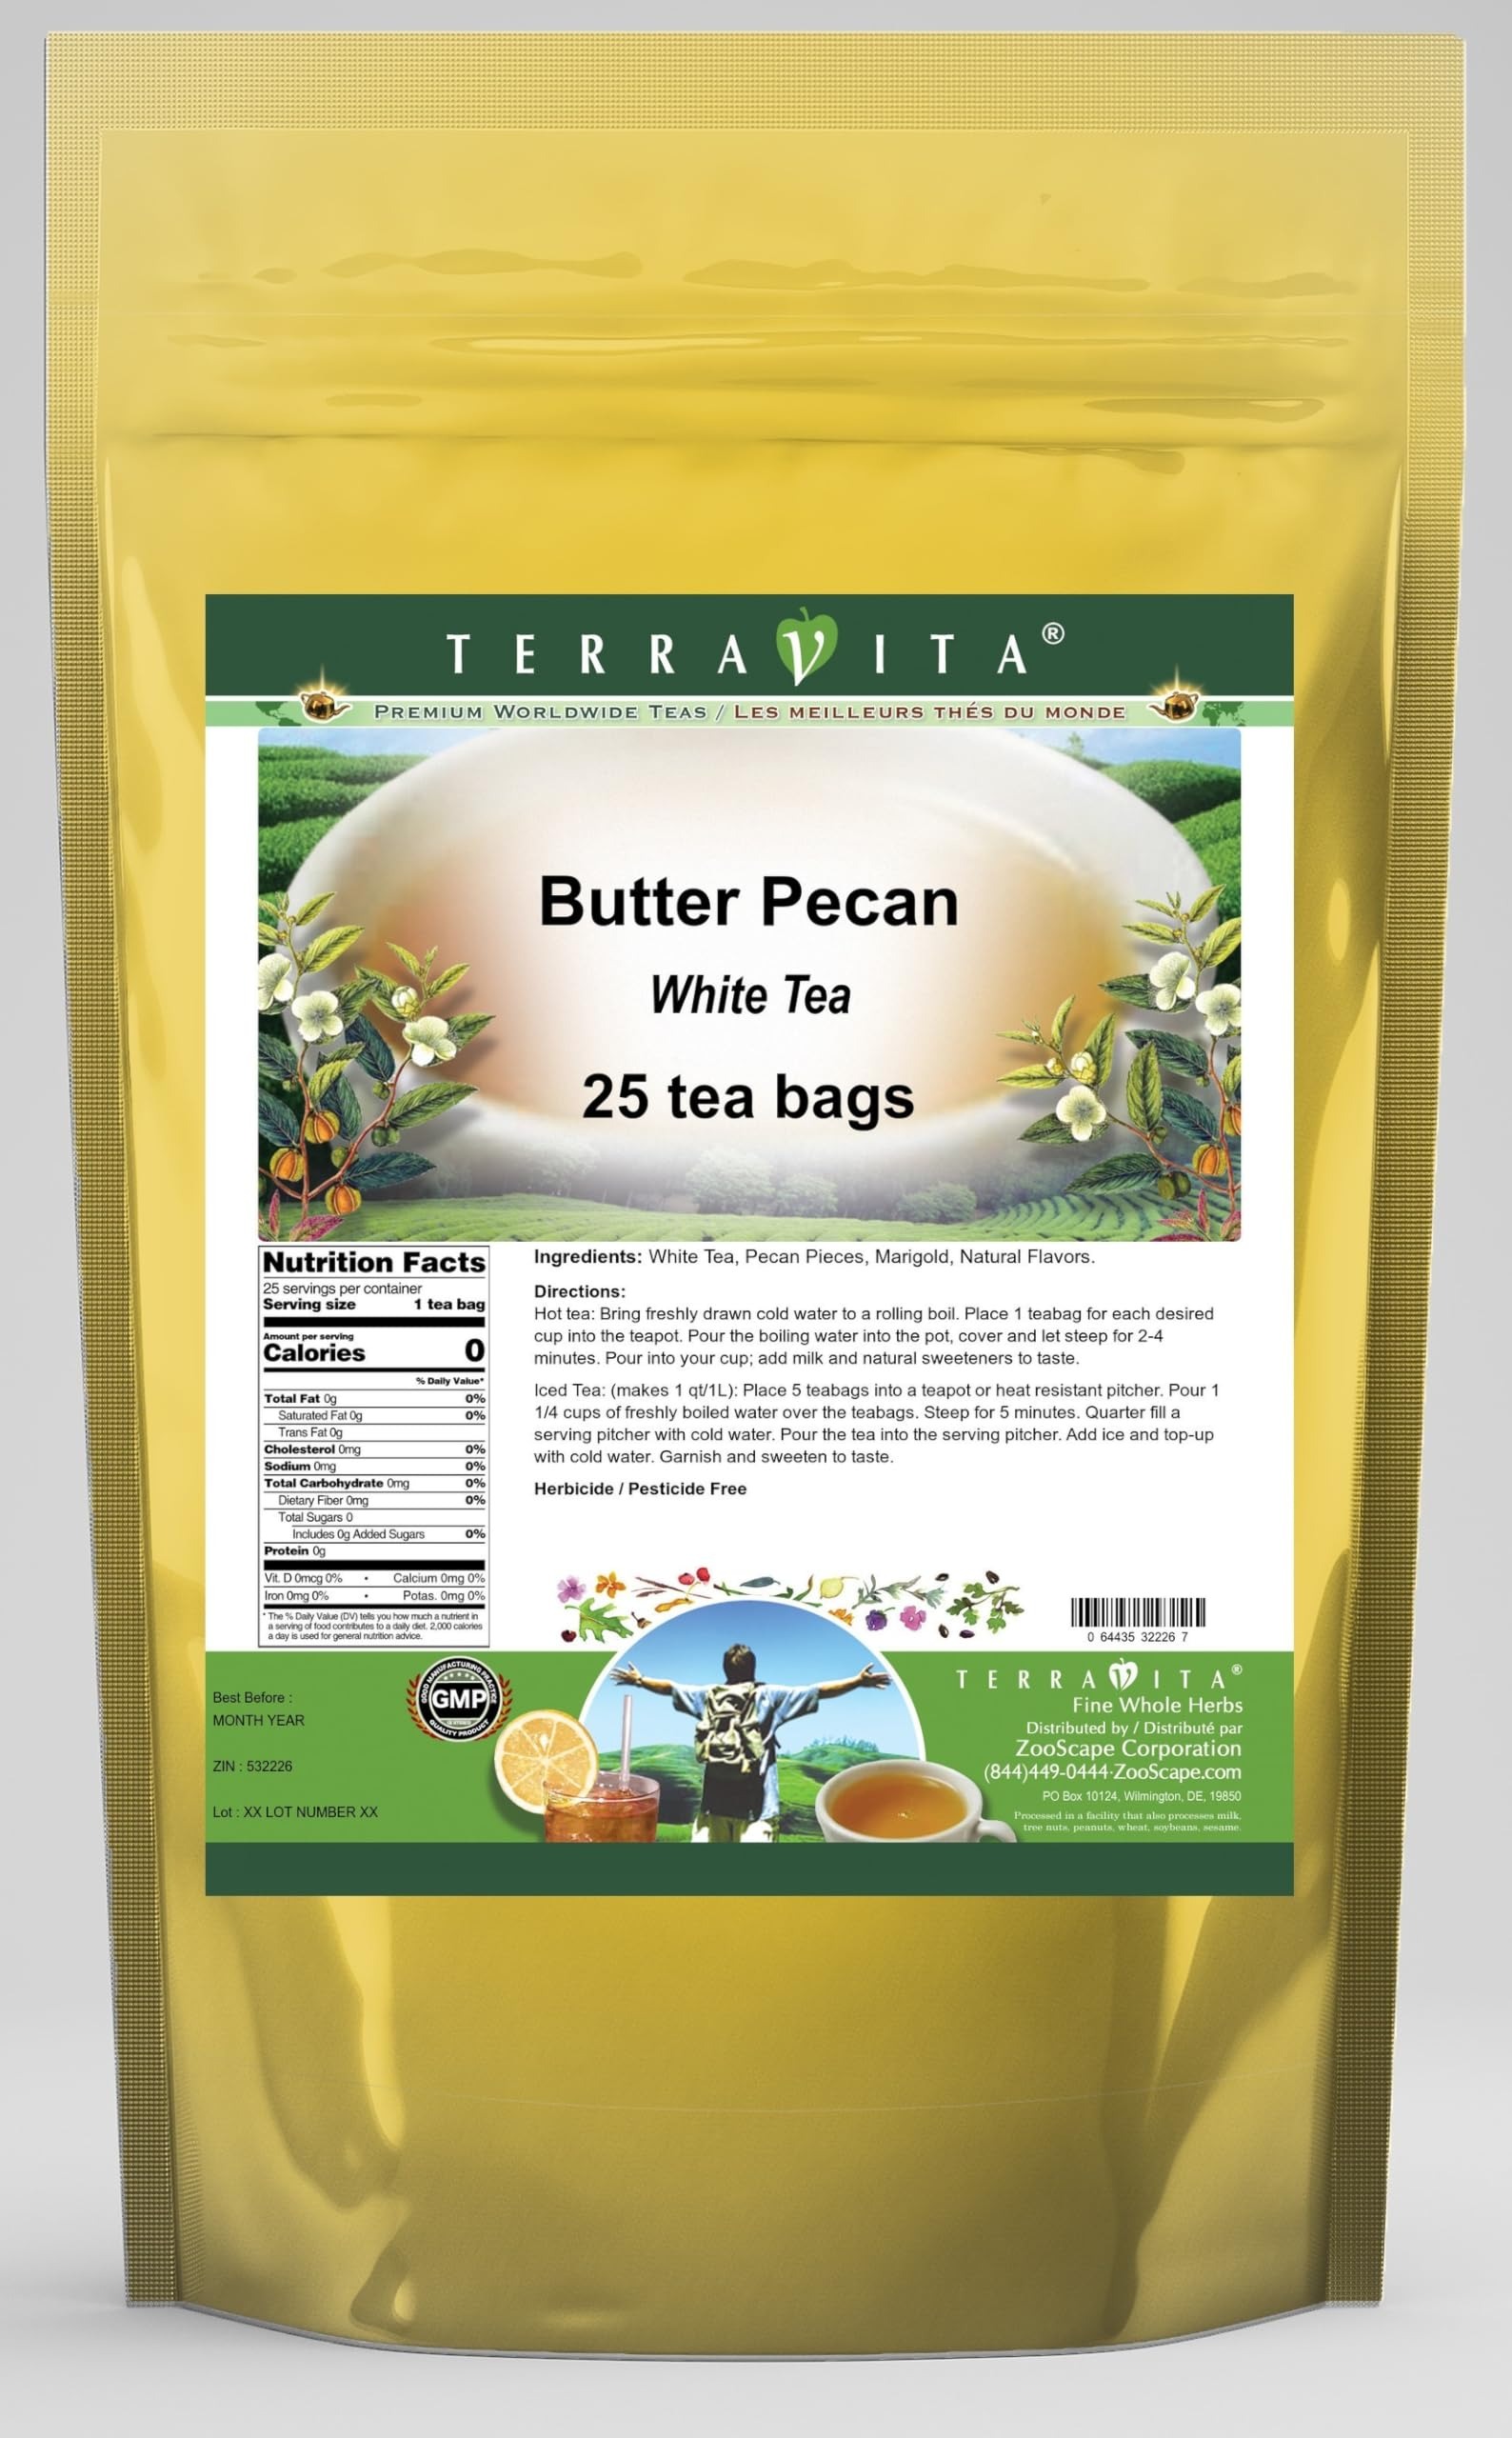
Item Name: Butter Pecan White Tea (25 tea bags, ZIN: 532226) - 2 Pack
Bullet Point 1: Our Butter Pecan White Tea is a mouth-watering flavored White tea with Pecan Pieces and Marigold that you can enjoy all year round! The aroma and Butter Pecan flavor is a delight! - Ingredients: White tea, Pecan Pieces, Marigold and Natural Butter pecan Flavor.
Bullet Point 2: No fillers.
Bullet Point 3: Manufacturer: TerraVita
Bullet Point 4: Size: 25 tea bags
Bullet Point 5: White Tea Bags - Packed in a convenient upright pouch!
Product Description: Our Butter Pecan White Tea is a mouth-watering flavored White tea with Pecan Pieces and Marigold that you can enjoy all year round! The aroma and Butter Pecan flavor is a delight! - Ingredients: White tea, Pecan Pieces, Marigold and Natural Butter pecan Flavor. - Hot tea brewing method: Bring freshly drawn cold water to a rolling boil. Place 1 teabag for each desired cup into the teapot. Pour the boiling water into the pot, cover and let steep for 2-4 minutes. Pour into your cup; add milk and natural sweeteners to taste. - Iced tea brewing method: (to make 1 liter/quart): Place 5 teabags into a teapot or heat resistant pitcher. Pour 1 1/4 cups of freshly boiled water over the teabags. Steep for 5 minutes. Quarter fill a serving pitcher with cold water. Pour the tea into the serving pitcher. Add ice and top-up with cold water. Garnish and sweeten to taste. - TerraVita is an exclusive line of premium-quality, natural source products that use only the finest, purest and most potent ingredients found around the world. TerraVita is hallmarked by the highest possible standards of purity, potency, stability and freshness. All of our products are prepared with the highest elements of quality control, from raw materials through the entire manufacturing process, up to and including the moment that the bottles or bags are sealed for freshness and shipped out to you. Our highest possible standards are certified by independent laboratories and backed by our personal guarantee. - TerraVita exists to meet and ensure your family's health and wellness without the harmful effects of chemicals and health products. We strive to make all of our products affordable and reliable and are constantly searching the market to maintain our affordability and to look for new ways to serve you and the
Value: 50.0
Unit: Count

Price: 50.1